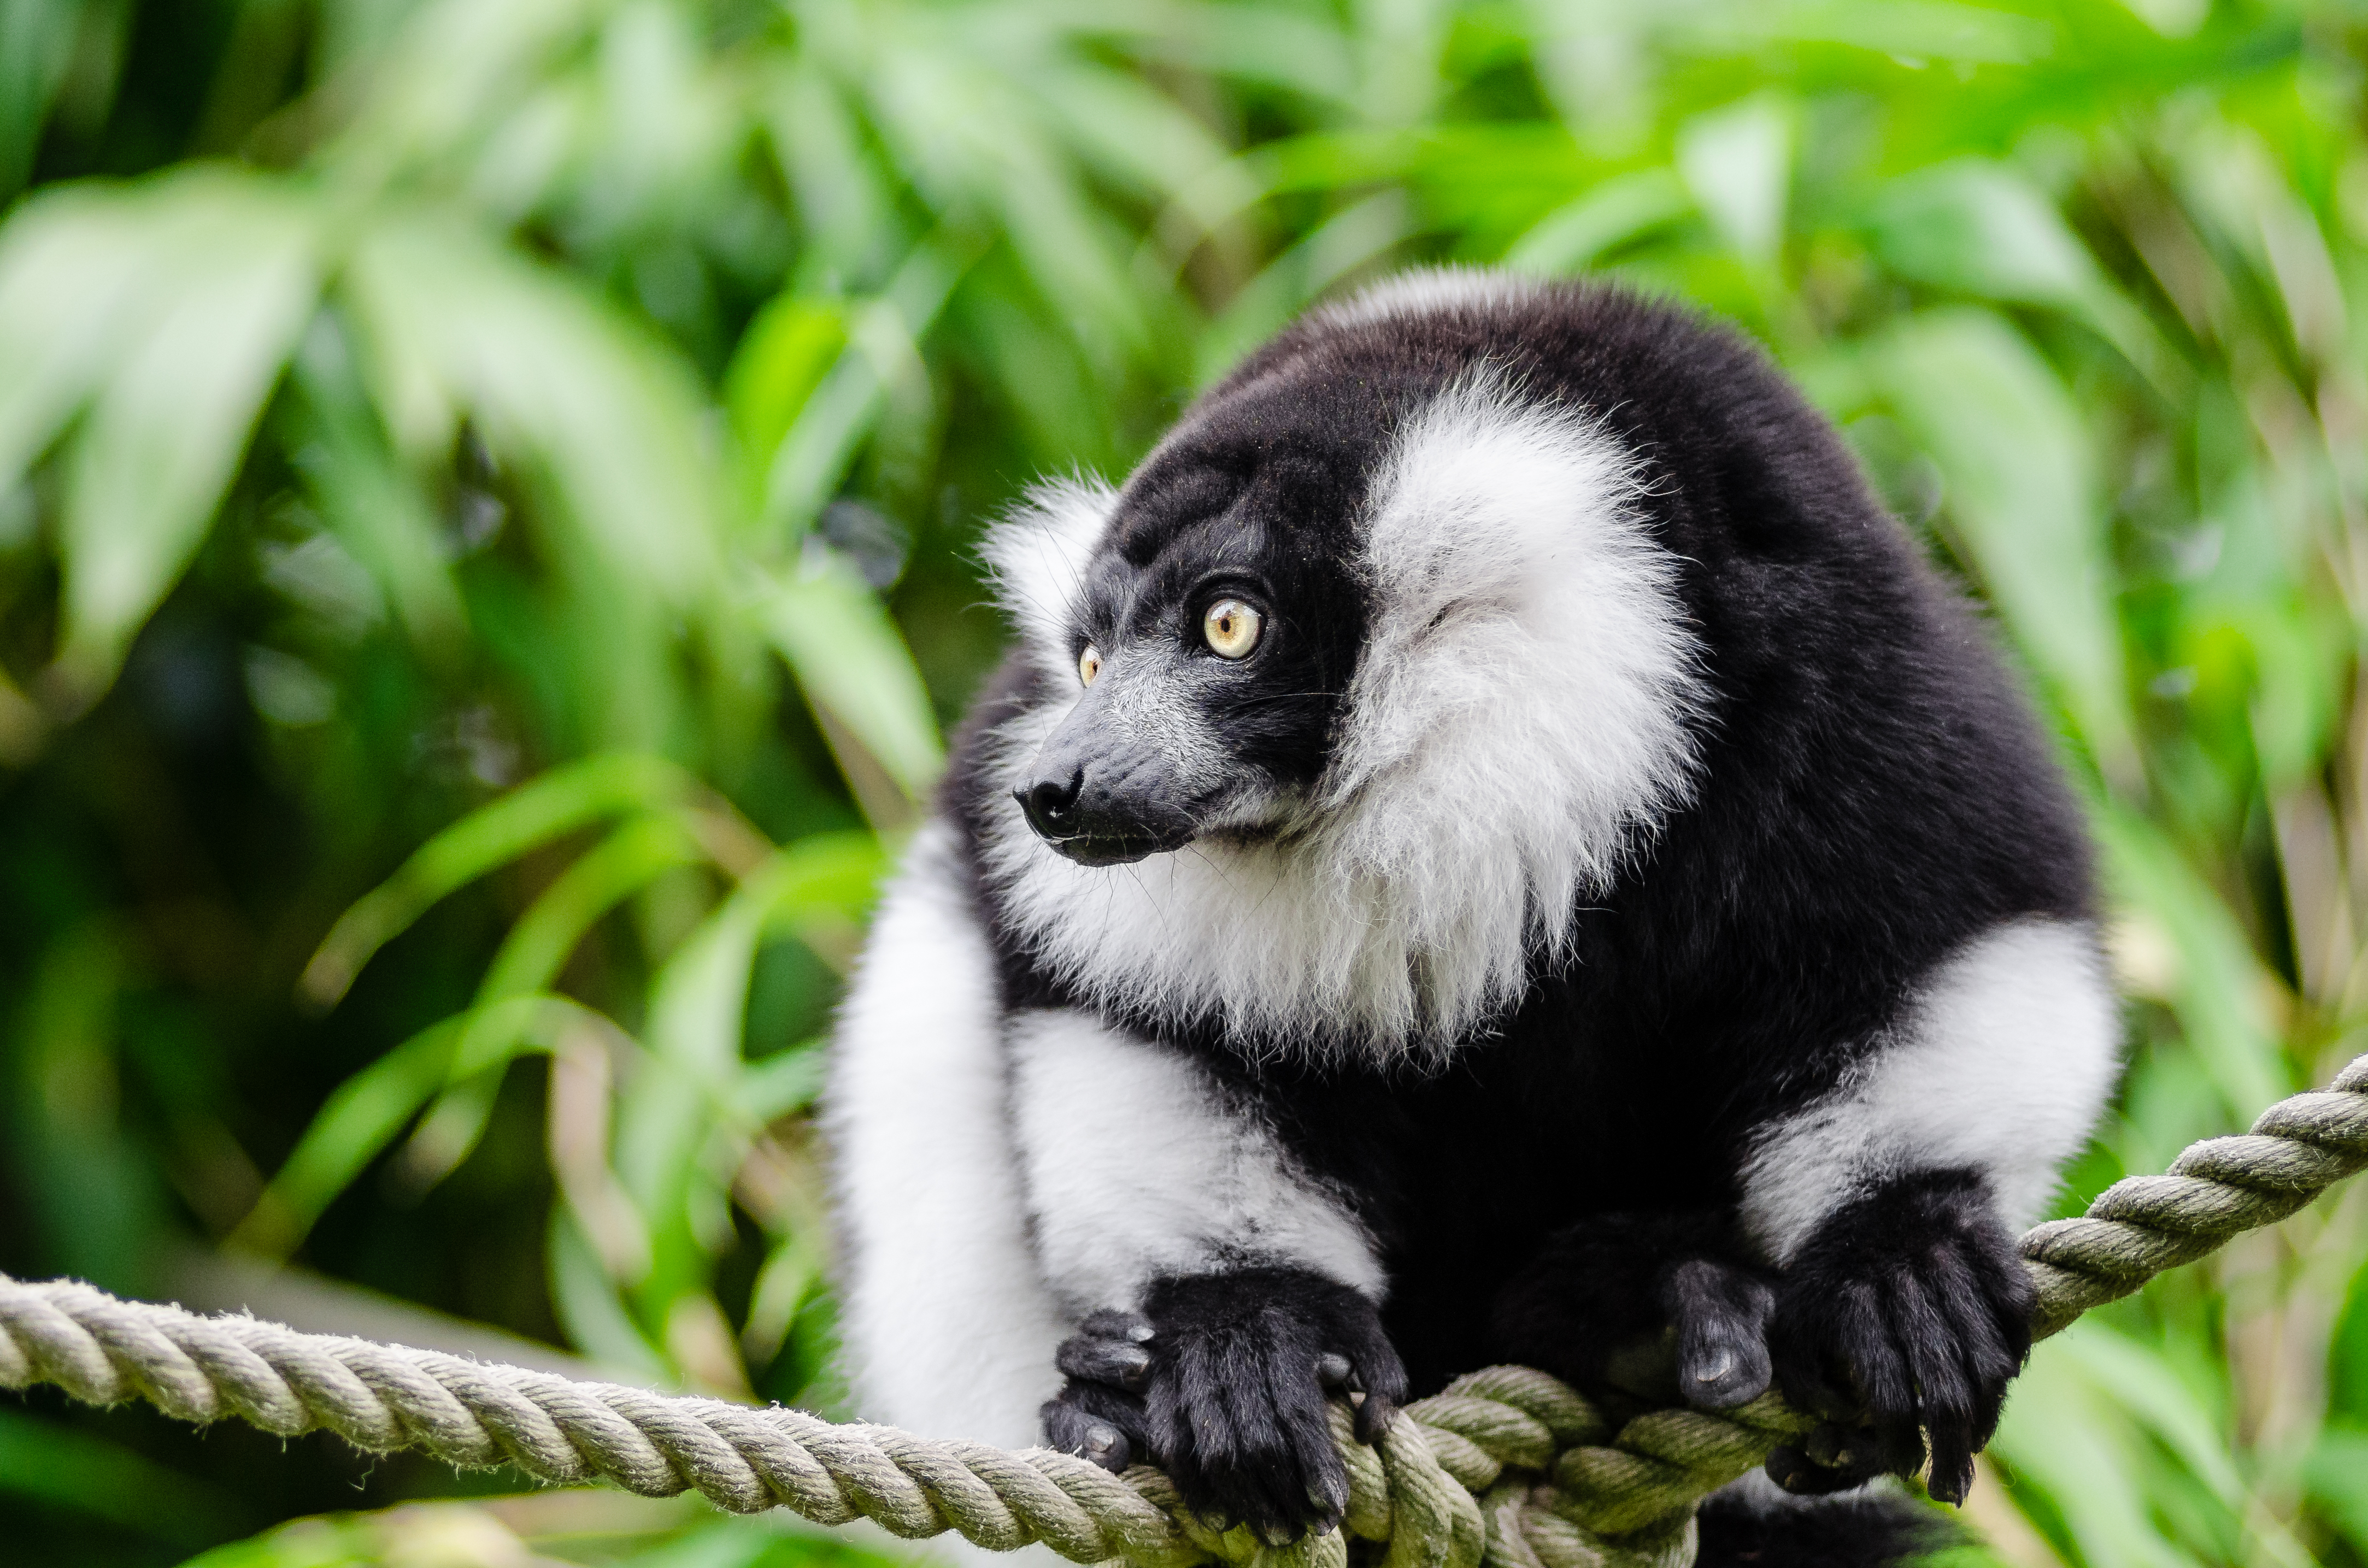
bokeh, white, feet, animal, cute, wildlife, zoo, fur, foot, mammal, nikon, black, fauna, primate, world, eyes, festival, eye, gibbon, madagascar, vertebrate, germany, deutschland, schwarz, tier, fell, augen, adorable, lemur, niedlich, tierpark, madagaskar, ruffed, weiser, vari, lemuren, auge, fus, fuse, macaque, gr n, old world monkey, langur, new world monkey, white headed capuchin, indri